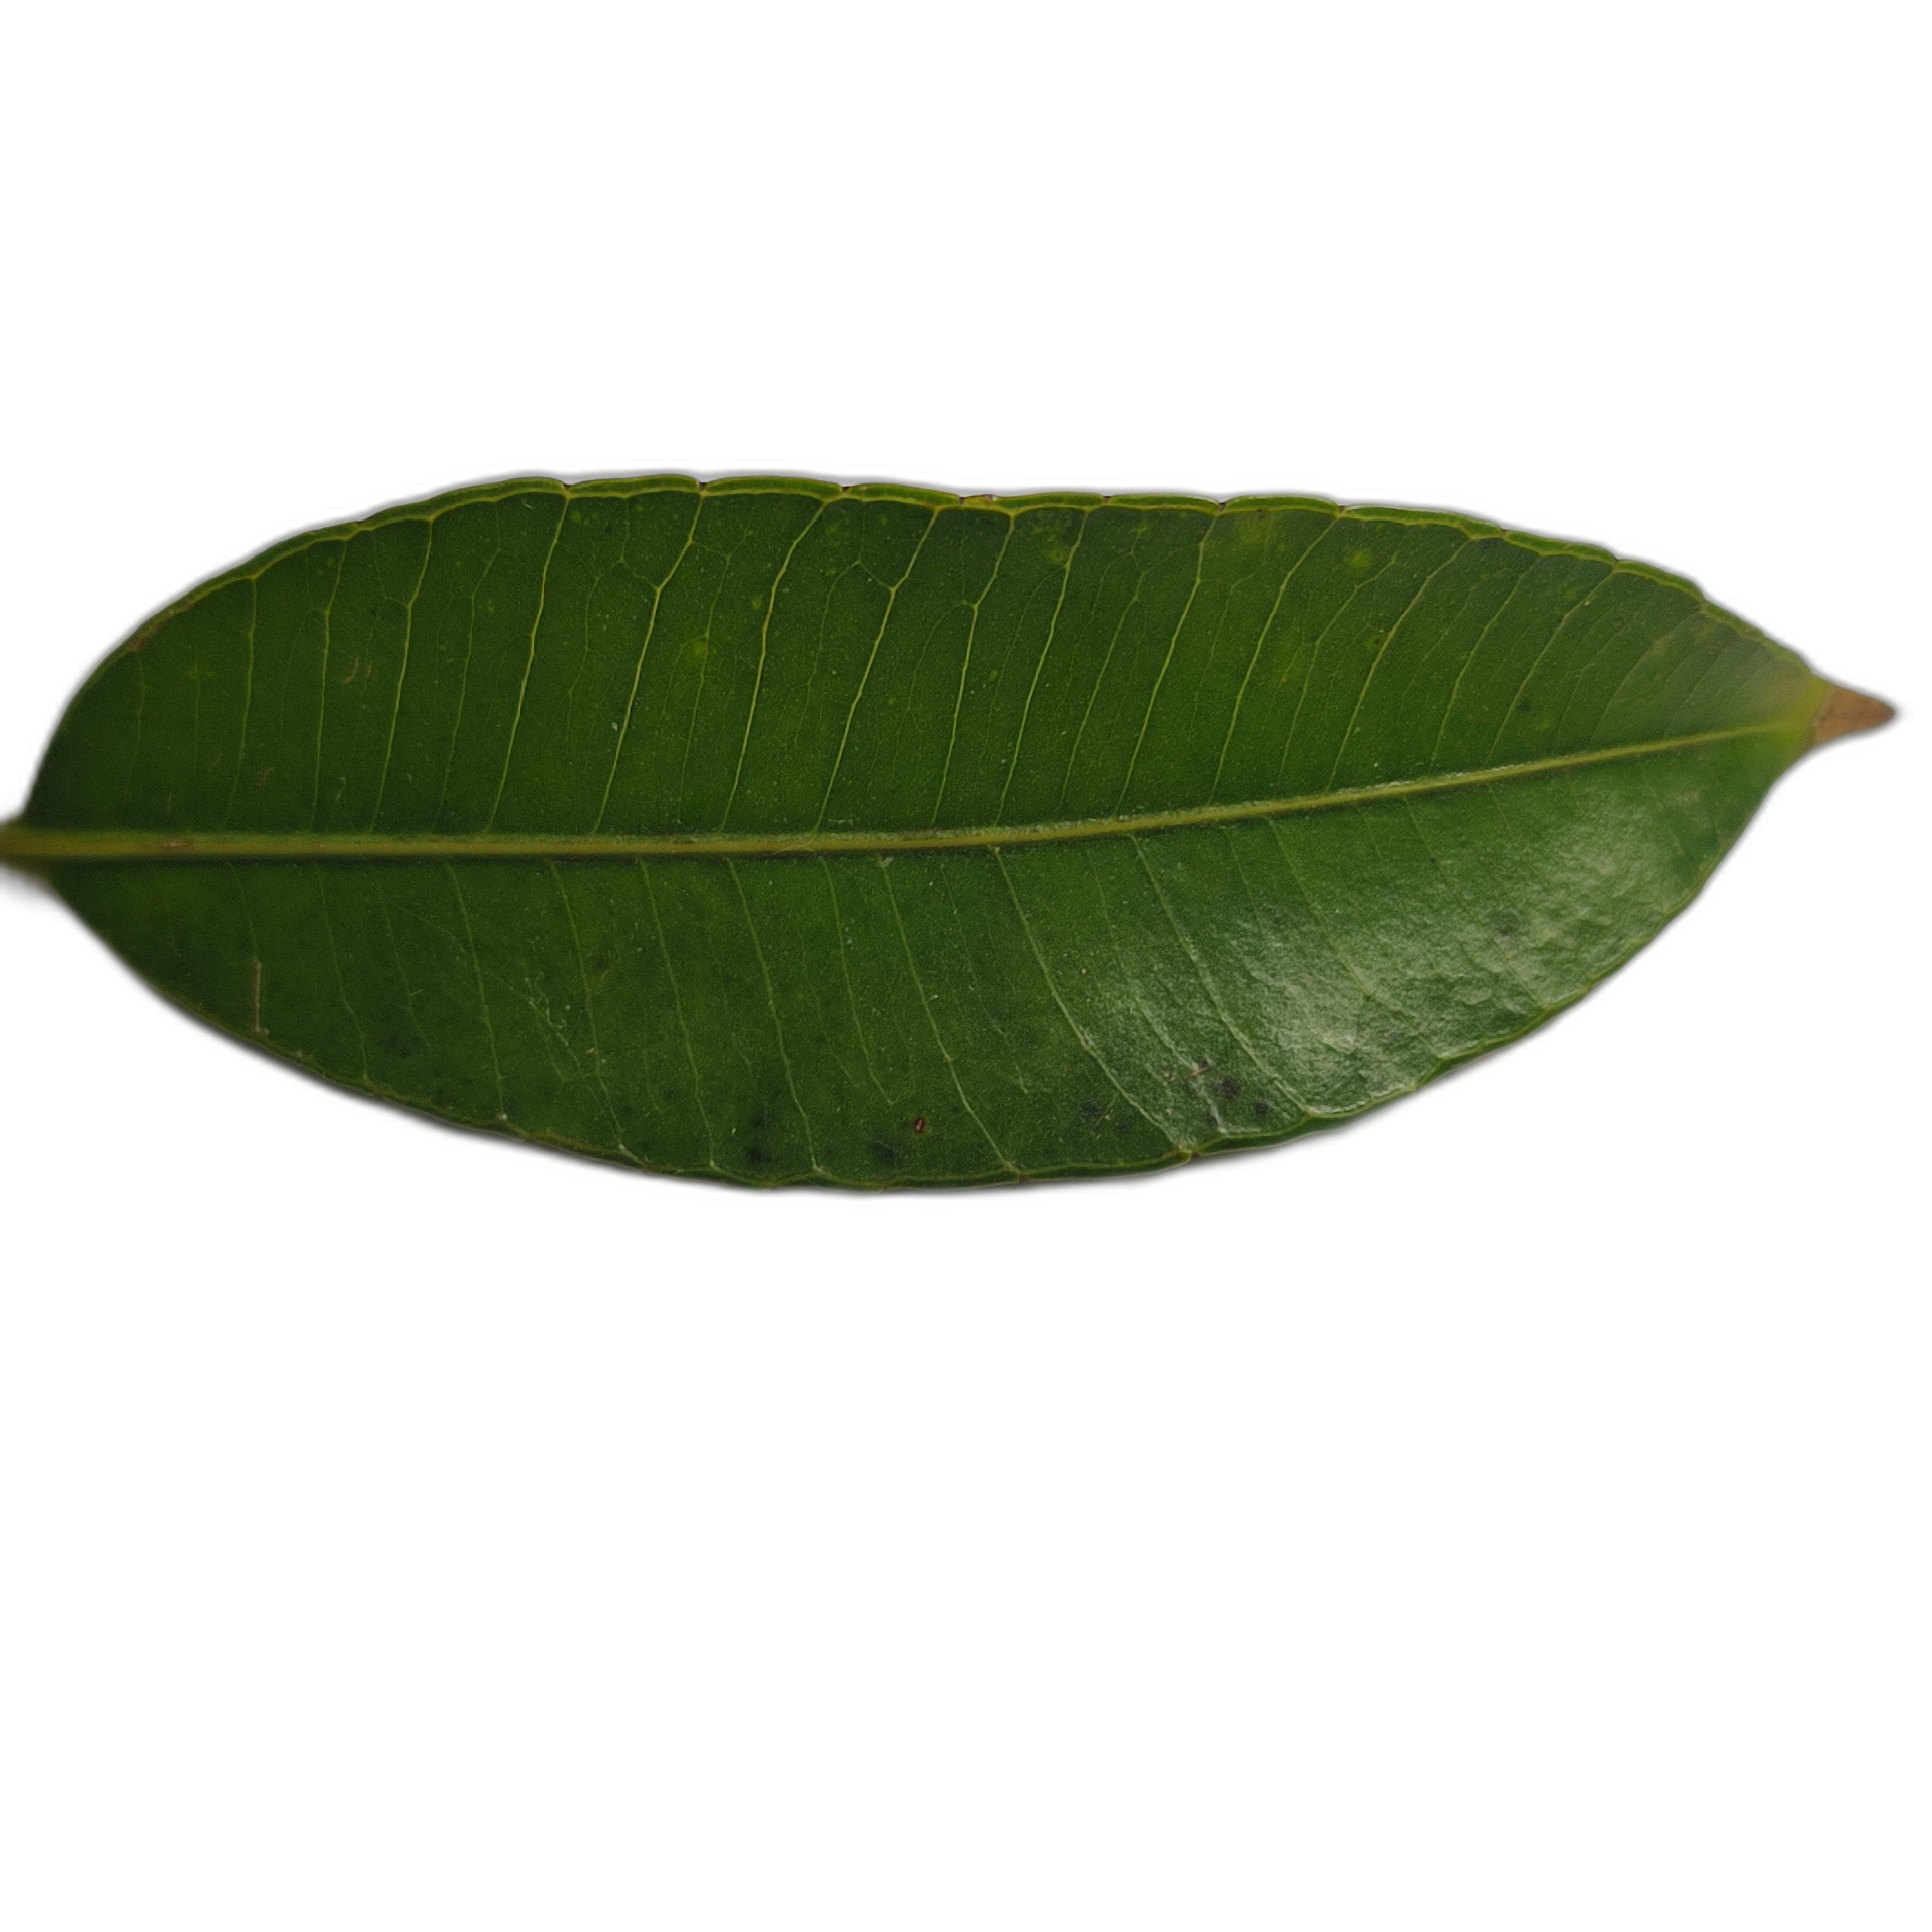
Label: healthy